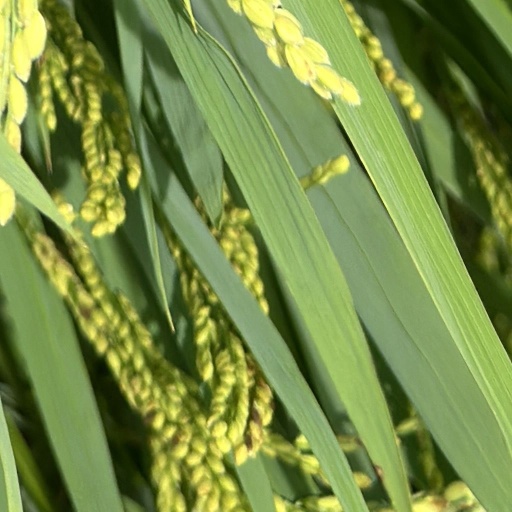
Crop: rice